Okidaitōjima

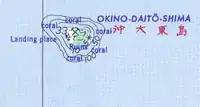
Map of Okidaitō

, also spelled as Oki Daitō Island or Oki-Daitō or Oki-no-Daitō, previously known as , is an abandoned island in the Daitō Islands group southeast of Okinawa, Japan. It is administered as part of the village of Kitadaitō, Shimajiri District, Okinawa.